Mikaela Åhlin-Kottulinsky

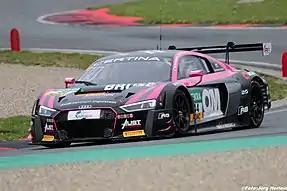
2016 ADAC GT Masters

Mikaela Åhlin-Kottulinsky (born 13 November 1992) is a Swedish racing driver currently competing in the Extreme E Championship for Rosberg X Racing.